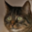
Label: cat